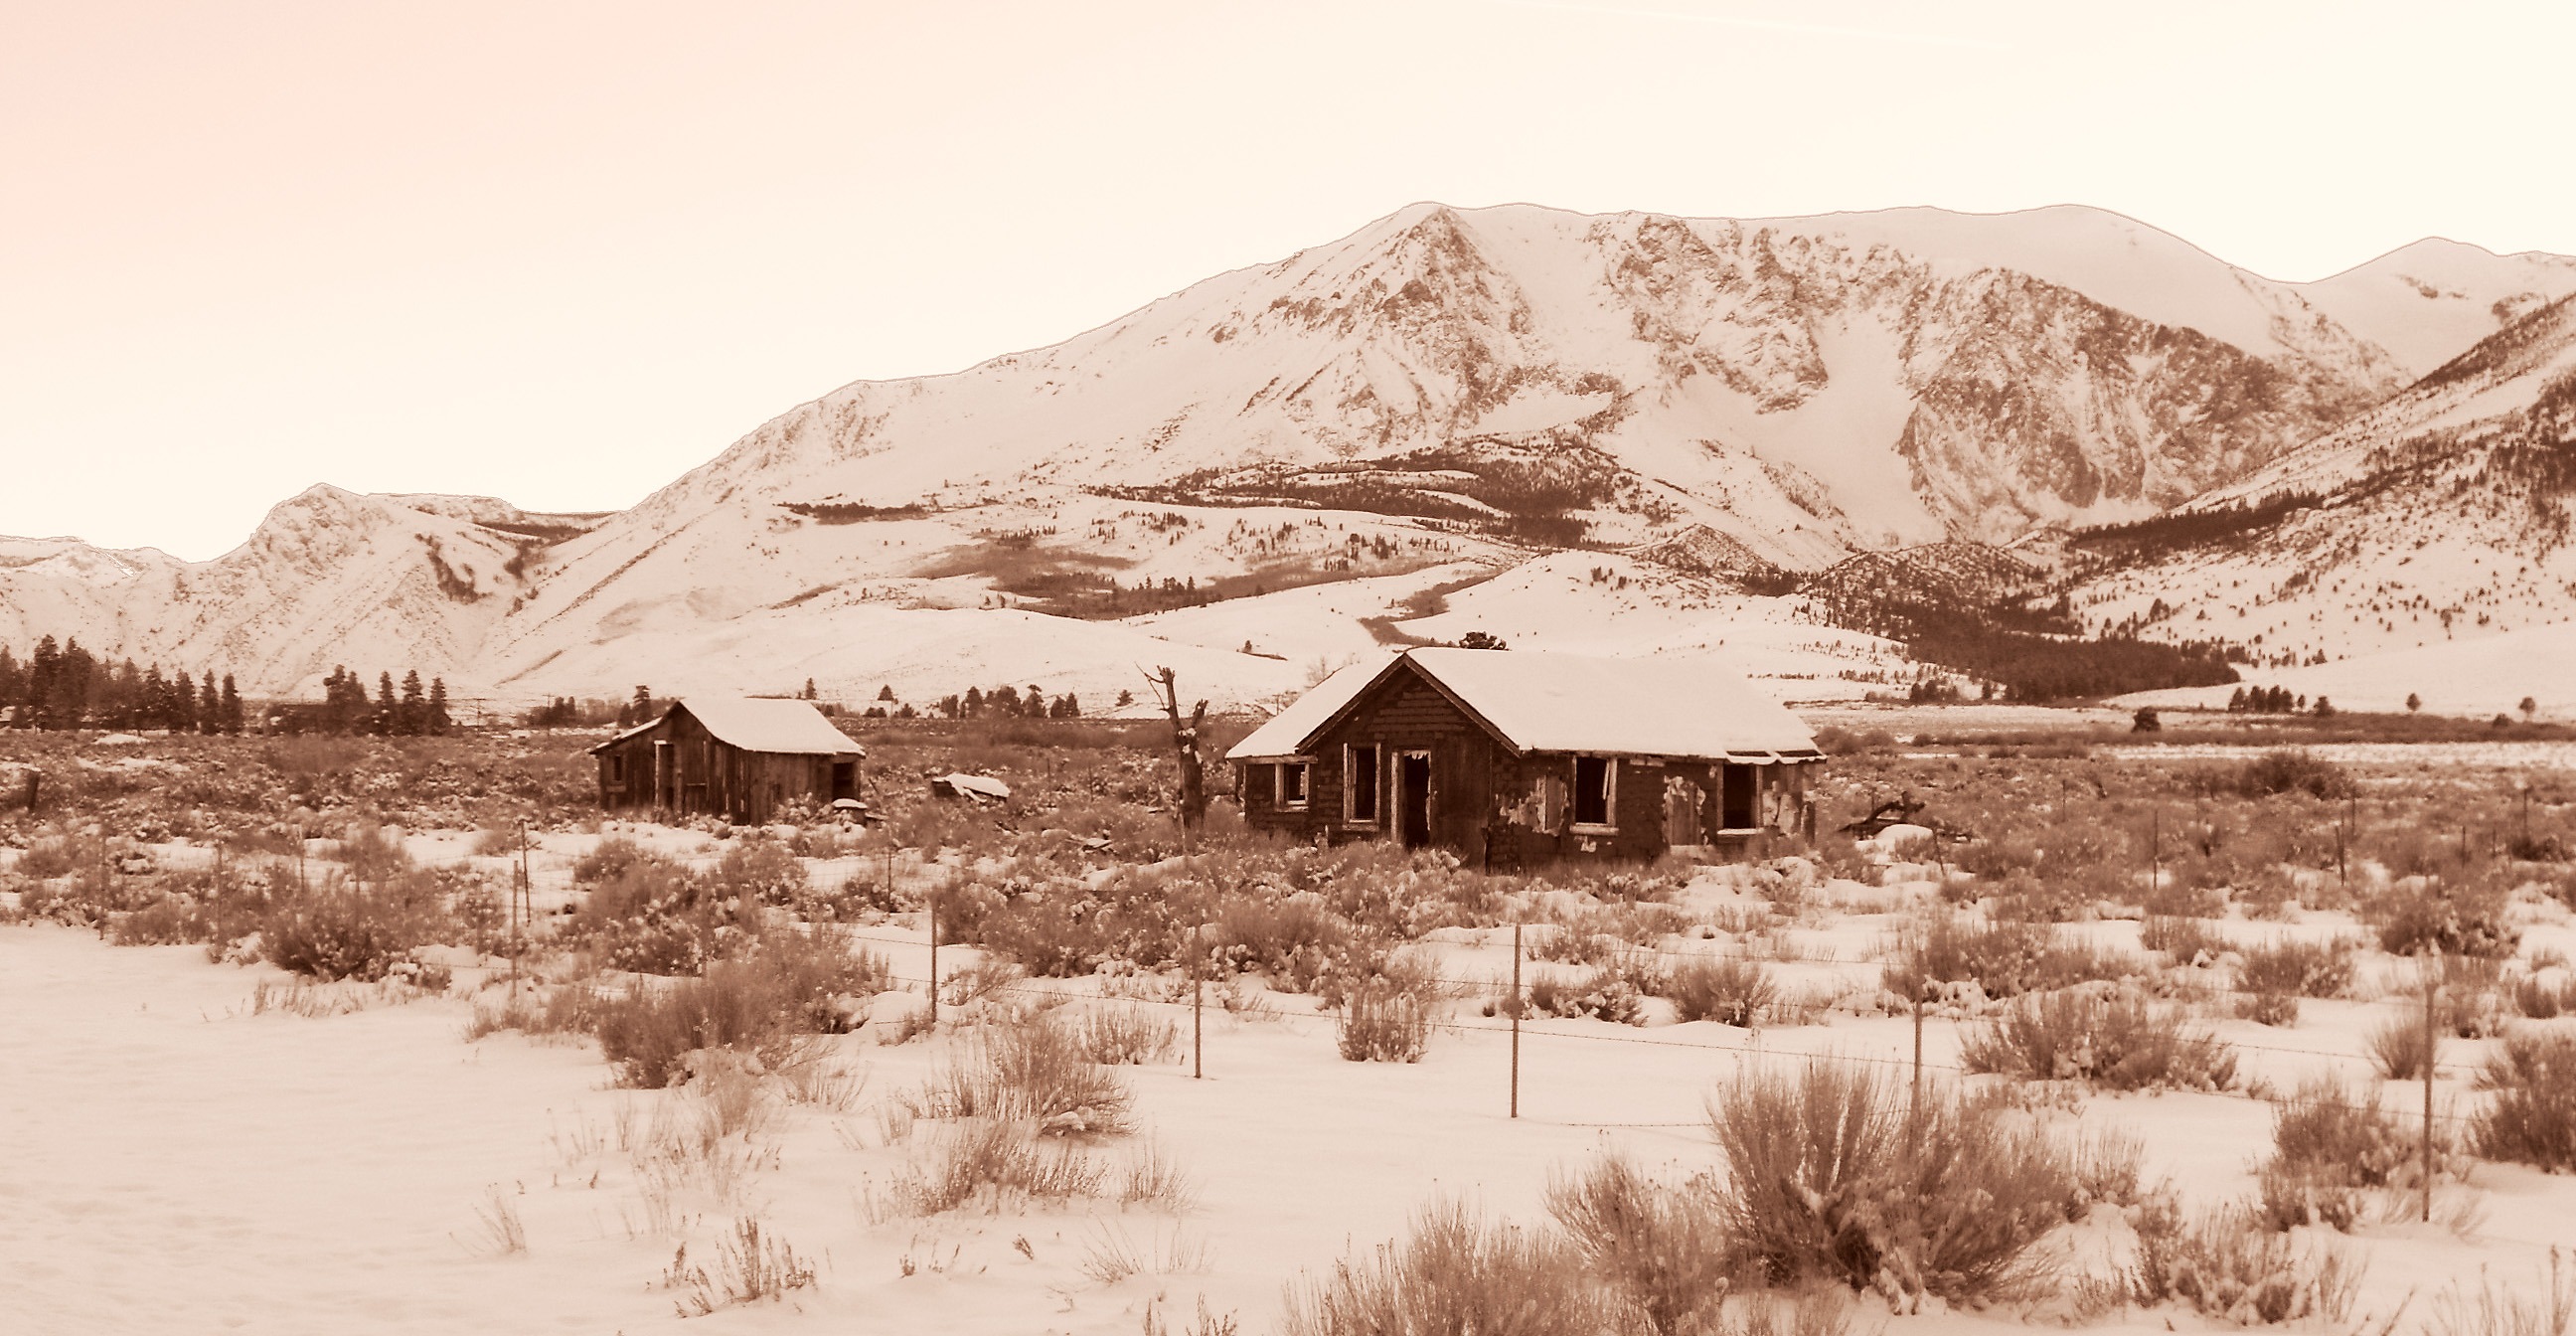
landscape, sand, wilderness, mountain, snow, winter, old, valley, mountain range, california, season, sierra, homes, plateau, eastern, rural area, landform, natural environment, geographical feature, aeolian landform, mountainous landforms